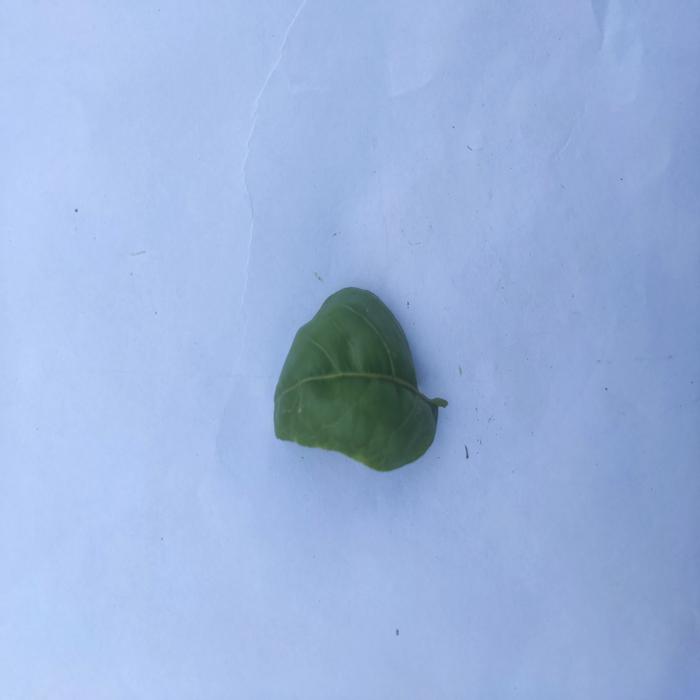
Crop: Aegle Marmelos
Leaf condition: Leaf_Curl